Lynchburg Historic District

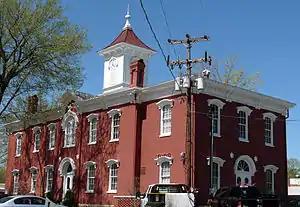
Moore County Courthouse

The Lynchburg Historic District encompasses the historic civic and commercial center of Lynchburg, Tennessee. It extends along Main Street and Majors Boulevard from their eastern junction to Elm Street, and includes the main courthouse square. The area developed as the economic and civic heart of Moore County after Lynchburg was designated the county seat in 1871, and much of its architecture dates to the period after 1883, when a fire destroyed many buildings. The district was listed on the National Register of Historic Places in 1996.